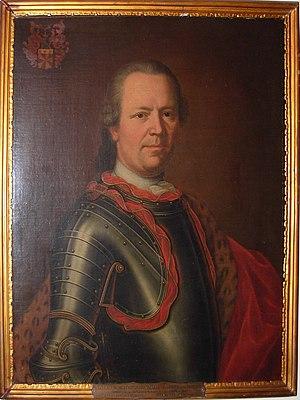
Portrait de Hyacinthe de Prelle (1711–1773)
Le château de Fonteneau est un château style Louis XVI édifié en 1756 par Hyacinthe de Prelle de la Nieppe à Nivelles dans la province du Brabant wallon en Belgique.
La famille de Prelle de la Nieppe est une ancienne famille noble subsistante originaire du comté de Hainaut remontant à la première moitié du XVᵉ siècle.